Walluf

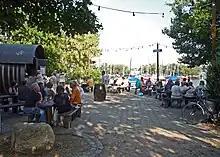
Wine tasting stands Rhine River bank

Walluf is, like all communities in the Rheingau, a winemaking community with many Straußwirtschaften and estate taverns. Vineyards in Walluf include: